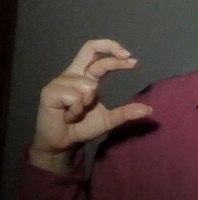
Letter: thal